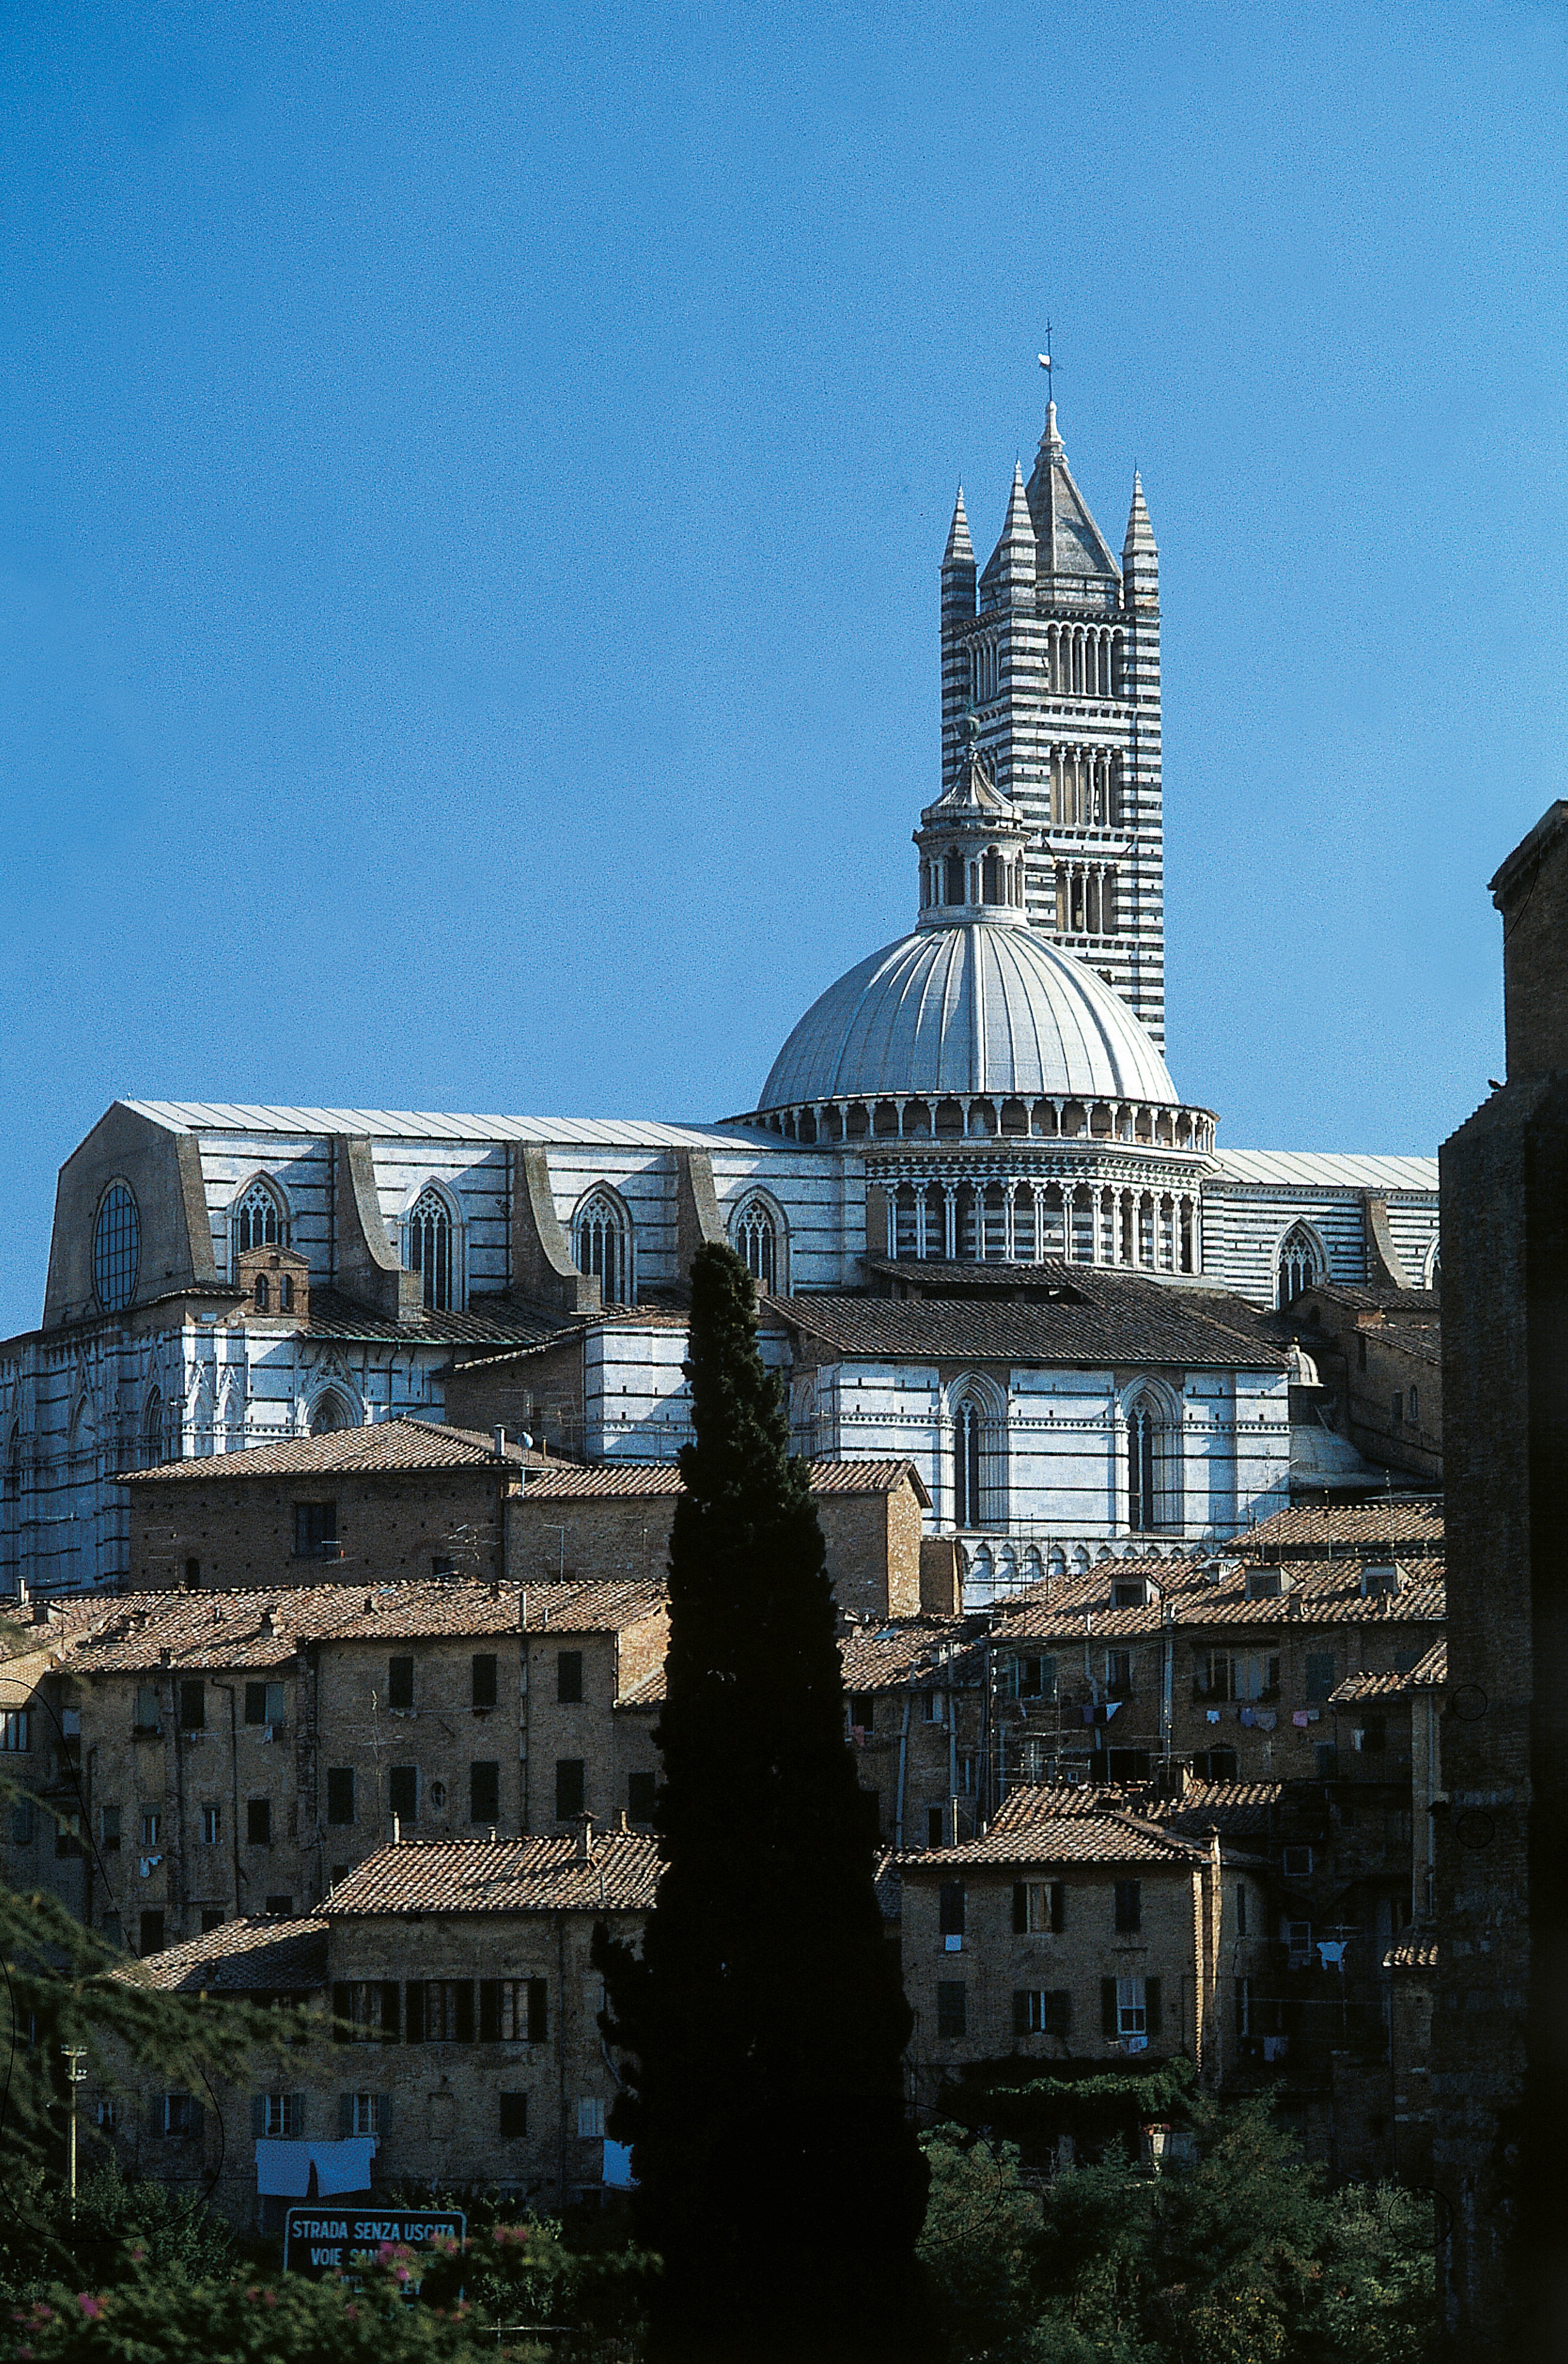
architecture, white, skyline, town, building, city, skyscraper, cityscape, downtown, summer, tower, holiday, landmark, italy, tuscany, facade, cathedral, black, tourism, gothic, spire, homes, marble, scan, metropolis, siena, facades, characteristic, tours, urban area, human settlement, duomo di siena, cattedrale di santa maria assunta